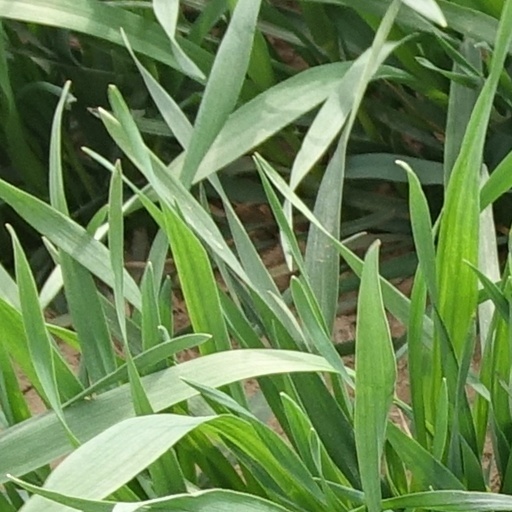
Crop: wheat